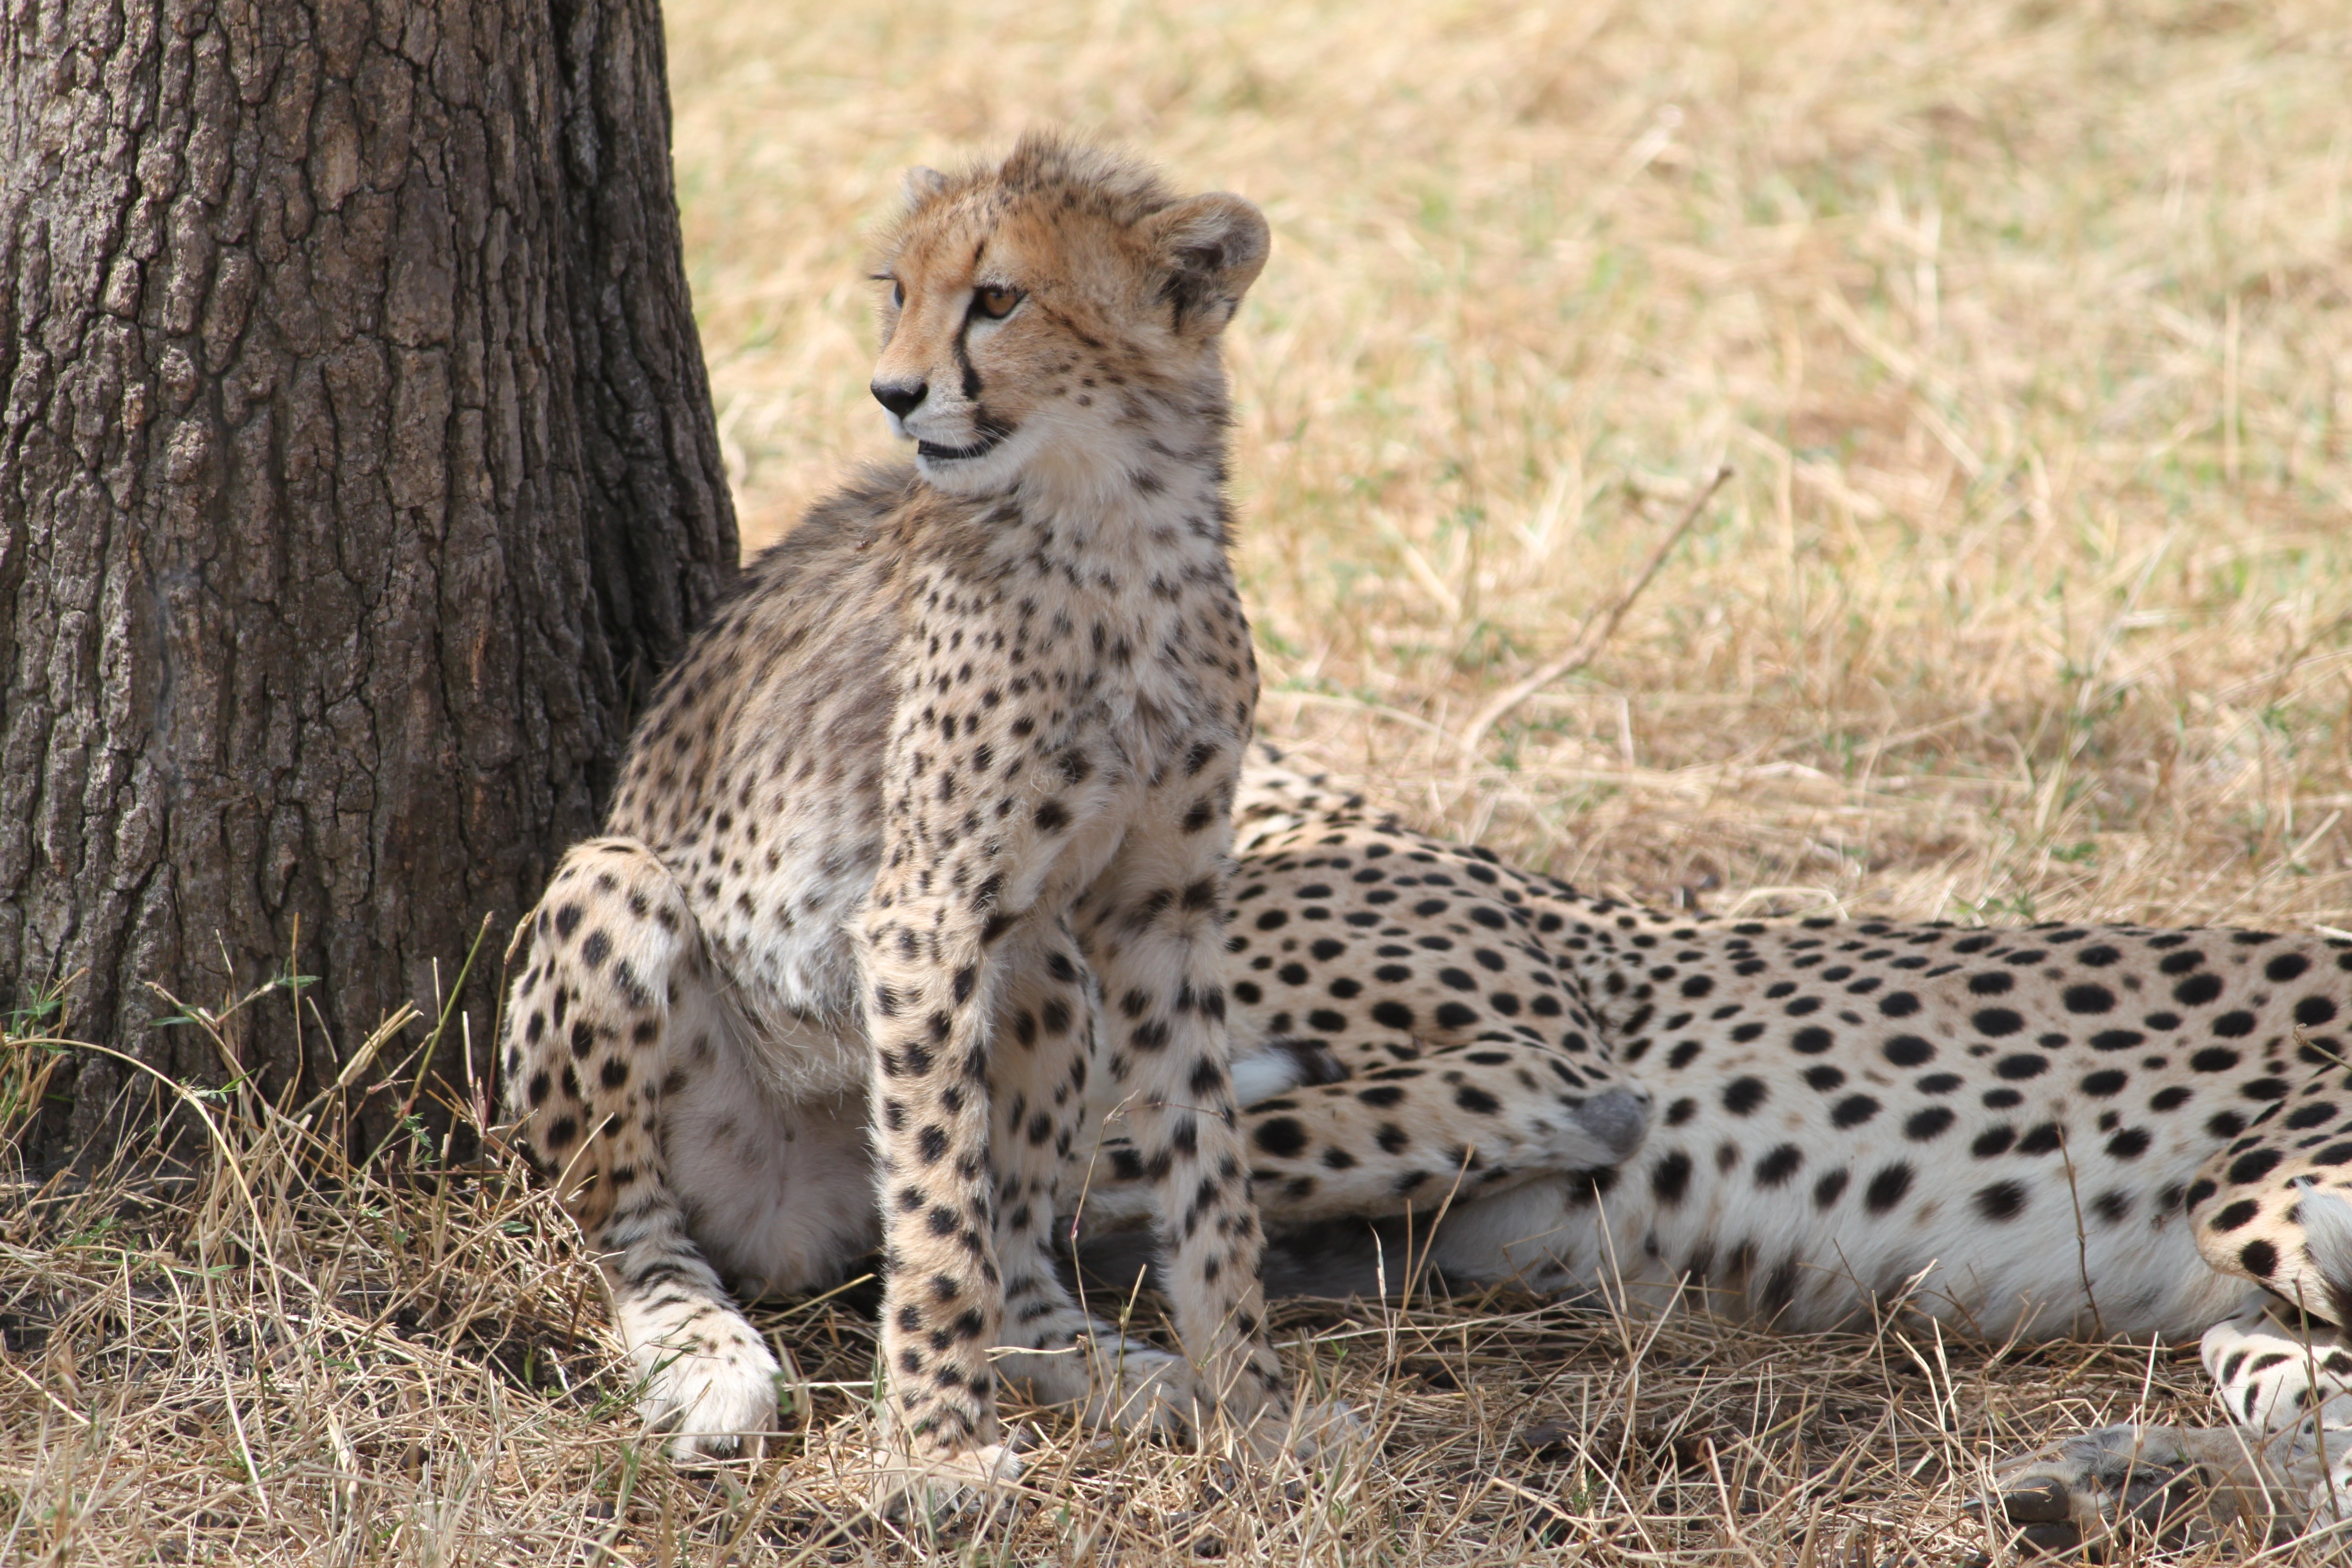
nature, wilderness, animal, wildlife, cat, africa, mammal, predator, fauna, savanna, cheetah, vertebrate, tanzania, hunter, safari, kenya, small to medium sized cats, cat like mammal